The Marines Are Coming

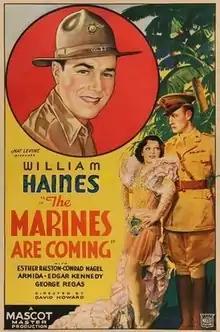

The Marines Are Coming is a 1934 American action drama film directed by David Howard and starring William Haines, Conrad Nagel and Esther Ralston. It was produced and distributed by the independent Mascot Pictures. It was the final film acting role of Haines who had a major success in the 1926 film "Tell it to the Marines".